Harold Laski

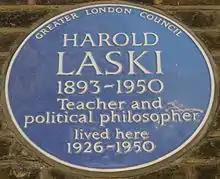
Blue plaque, 5 Addison Bridge Place, West Kensington, London

Laski's main political role came as a writer and lecturer on every topic of concern to the left at that time, including socialism, capitalism, working conditions, eugenics, women's suffrage, imperialism, decolonisation, disarmament, human rights, worker education, and Zionism. He was tireless in his speeches and pamphleteering and was always on call to help a Labour candidate. In between, he served on scores of committees and carried a full load as a professor and advisor to students.